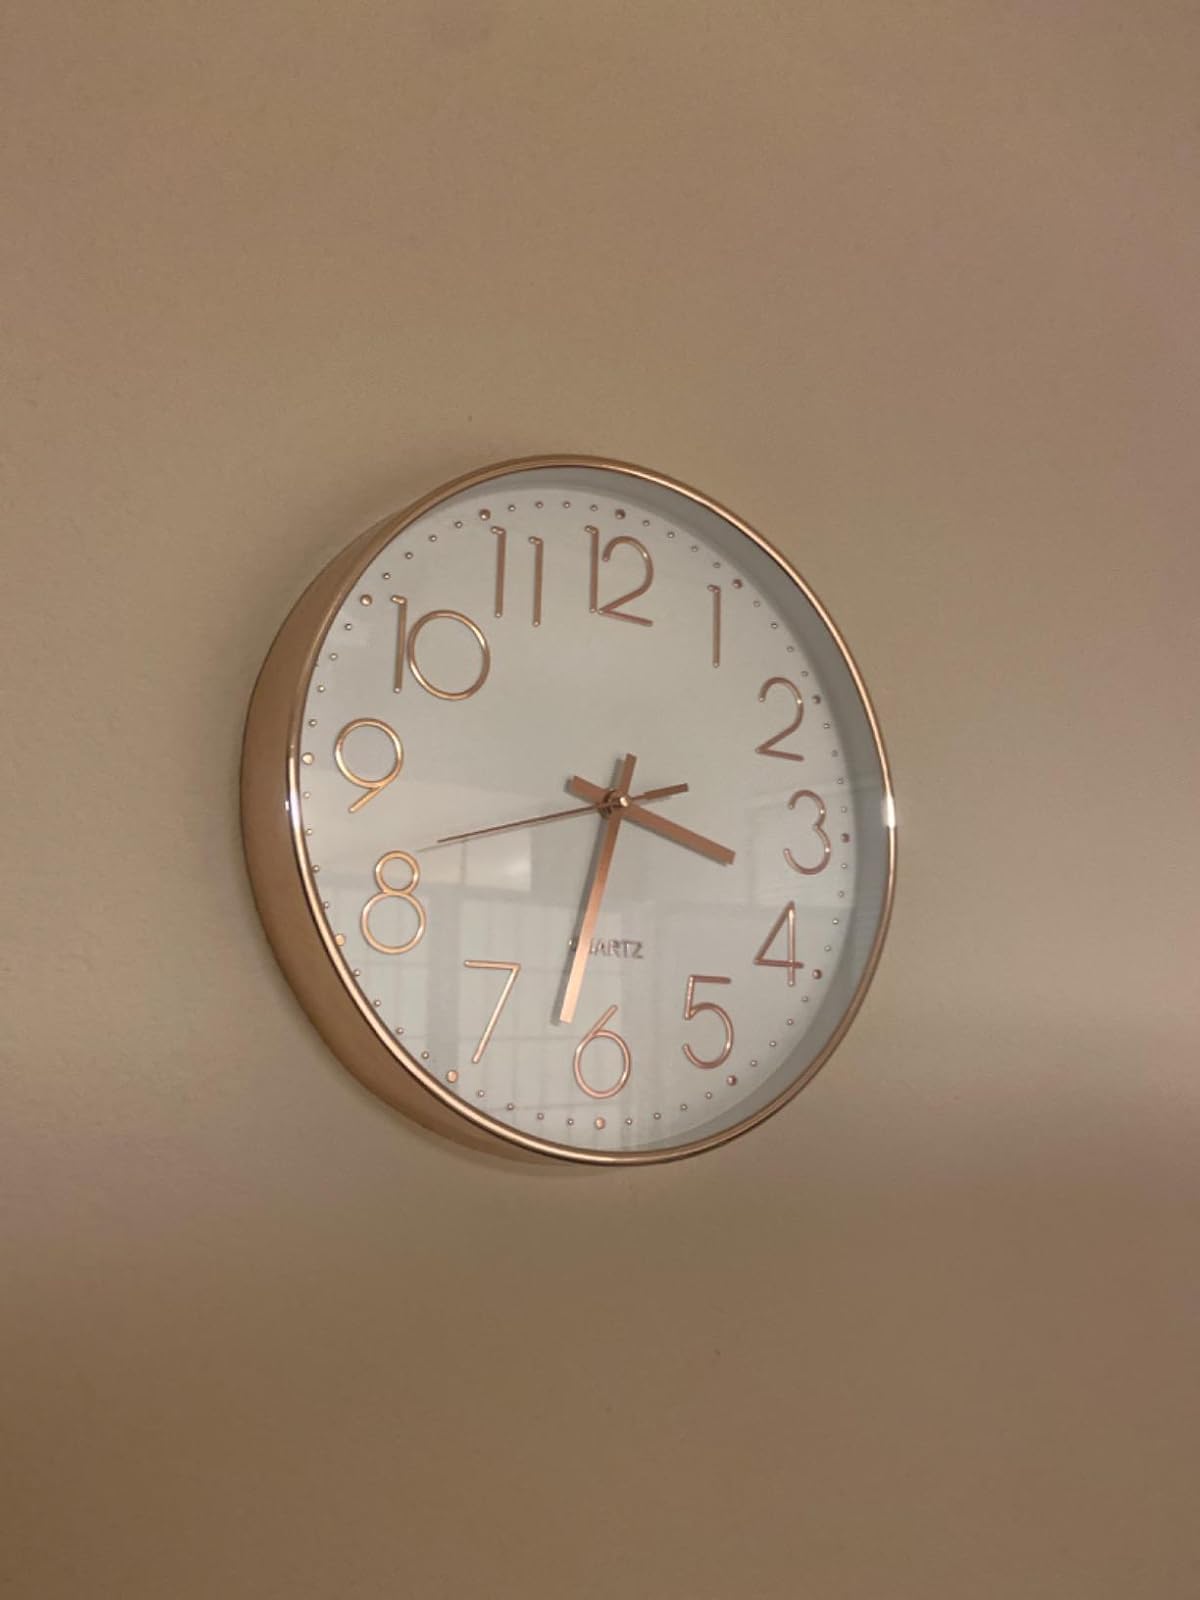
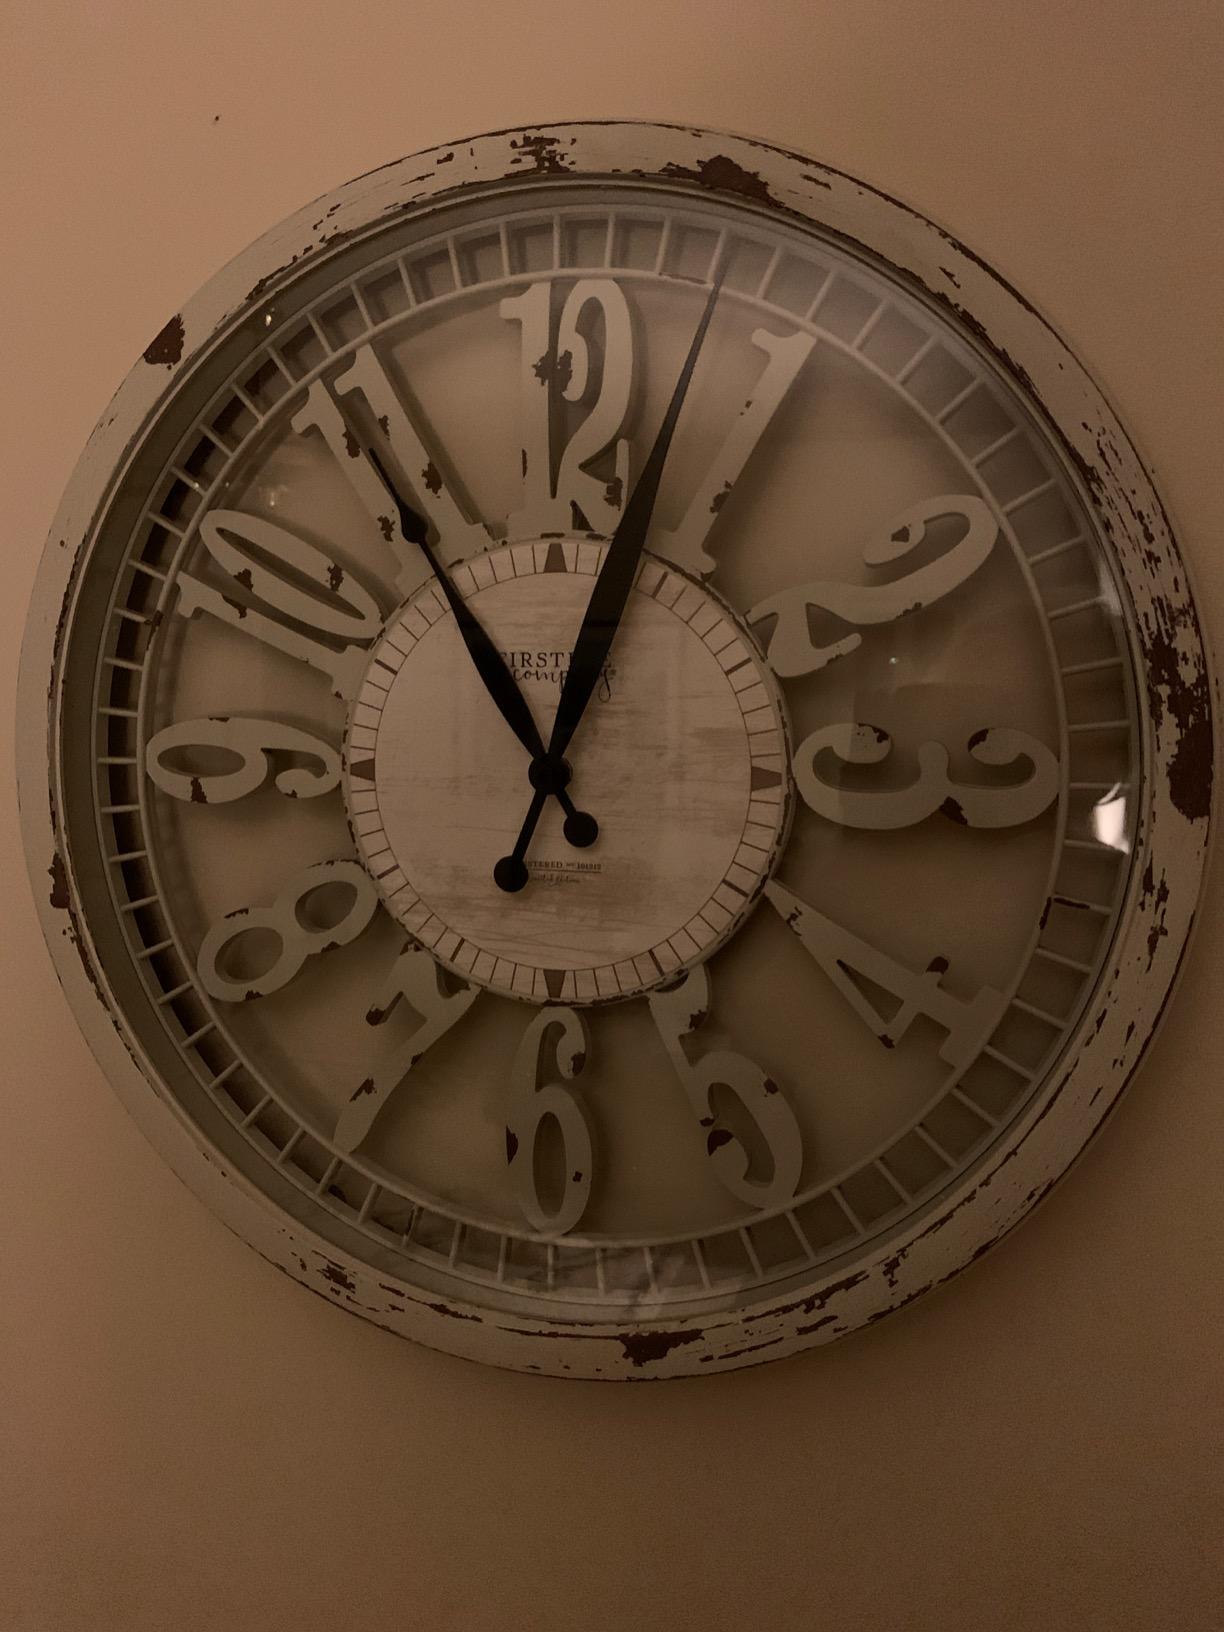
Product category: clock
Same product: no